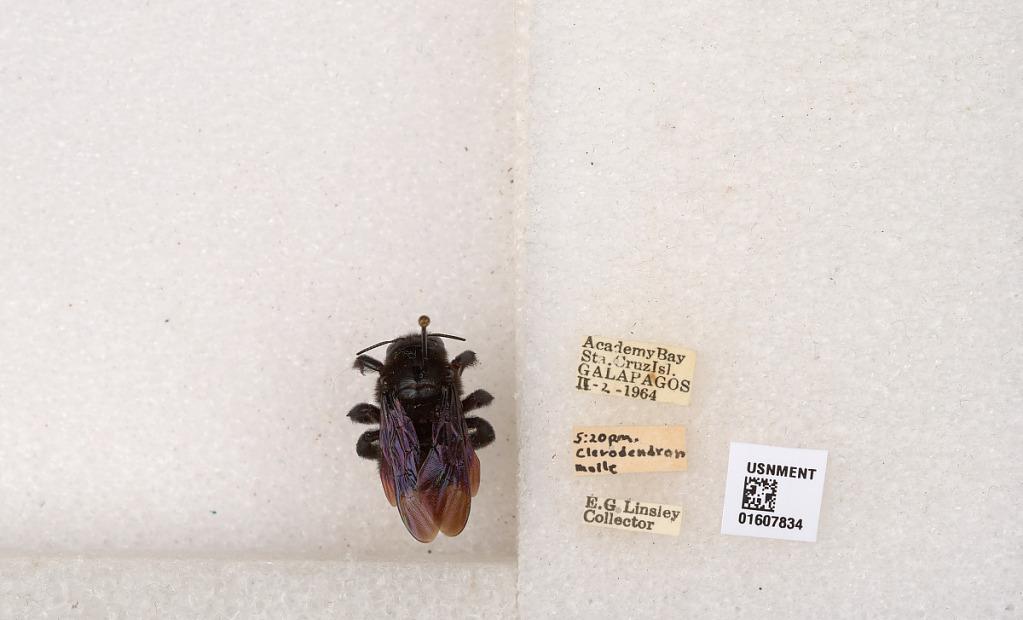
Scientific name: Xylocopa (Neoxylocopa) darwini Cockerell
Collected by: E. Linsley
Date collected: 1964-2-2
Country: Ecuador
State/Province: Galapagos
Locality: Academy Bay Sta. Cruz Isl.
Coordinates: -0.751362, -90.3061